No Kum-sok

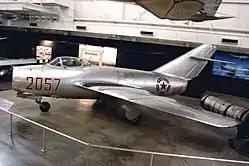
No's MiG-15 on display at the National Museum of the United States Air Force.

During the Korean War, No applied to join the Korean People's Navy and was accepted after he lied in the selection test. At the naval academy, No won the favor of his history professor who later helped No in the pilot selection test. After passing the selection test, No was promoted to ensign, and brought to Manchuria for flight training. He subsequently received promotion to the rank of lieutenant and then to senior lieutenant. He flew more than 100 combat missions during the war.